Boys Life 2

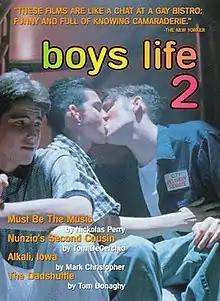
Film poster

Boys Life 2 is a compilation of four short films about being gay in America, released in 1997.